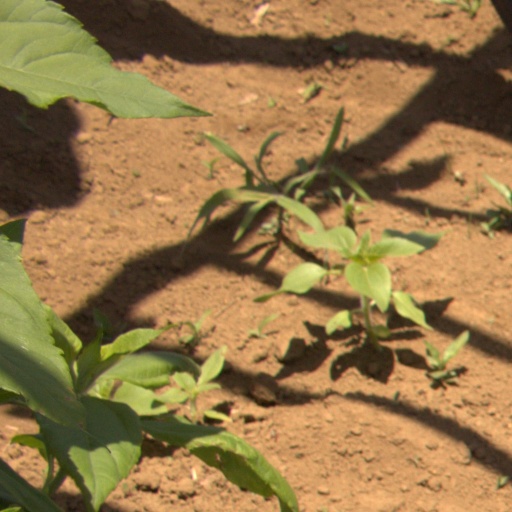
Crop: Jerusalem artichoke